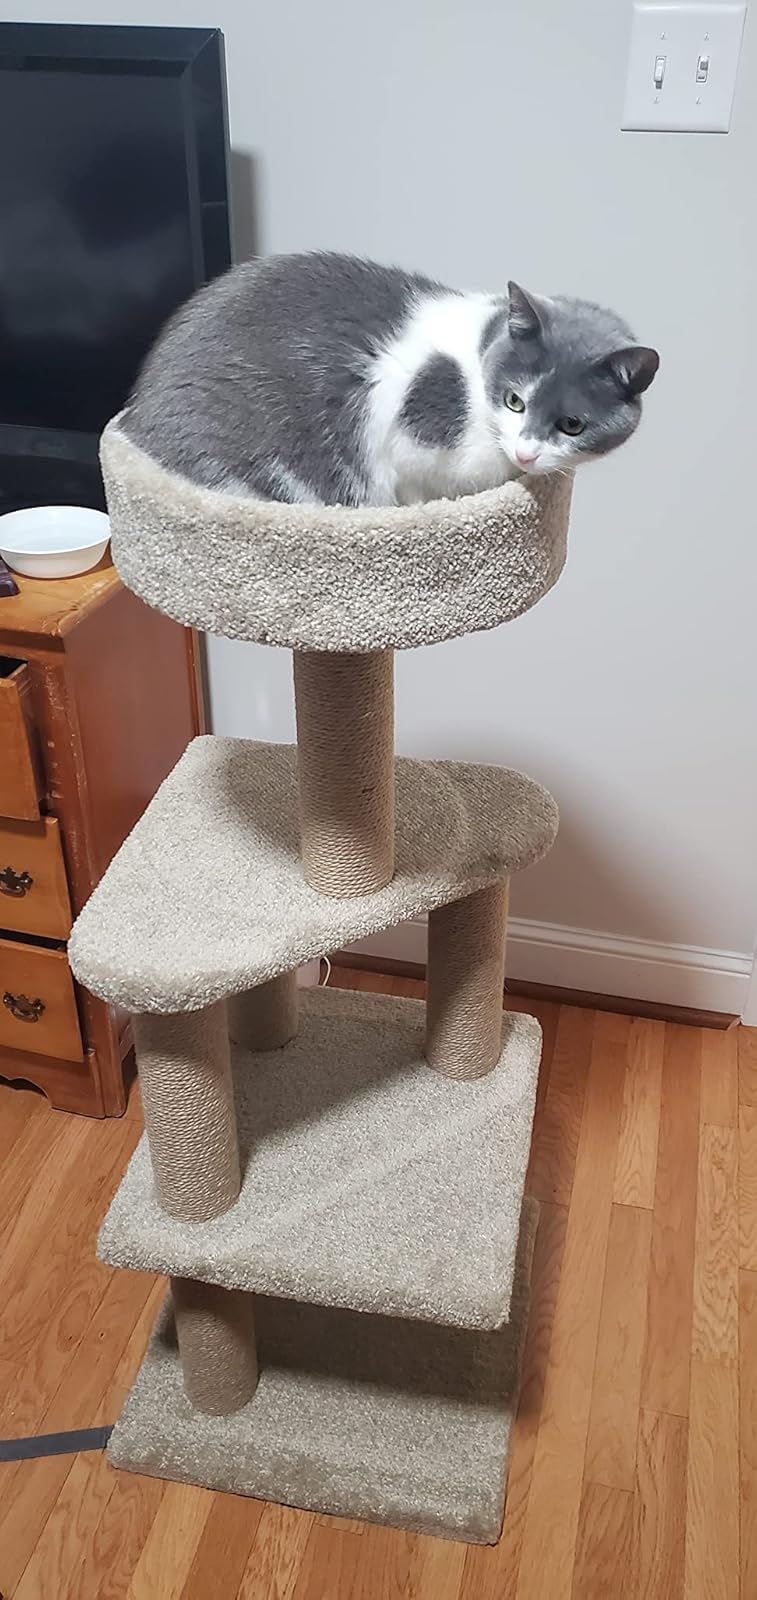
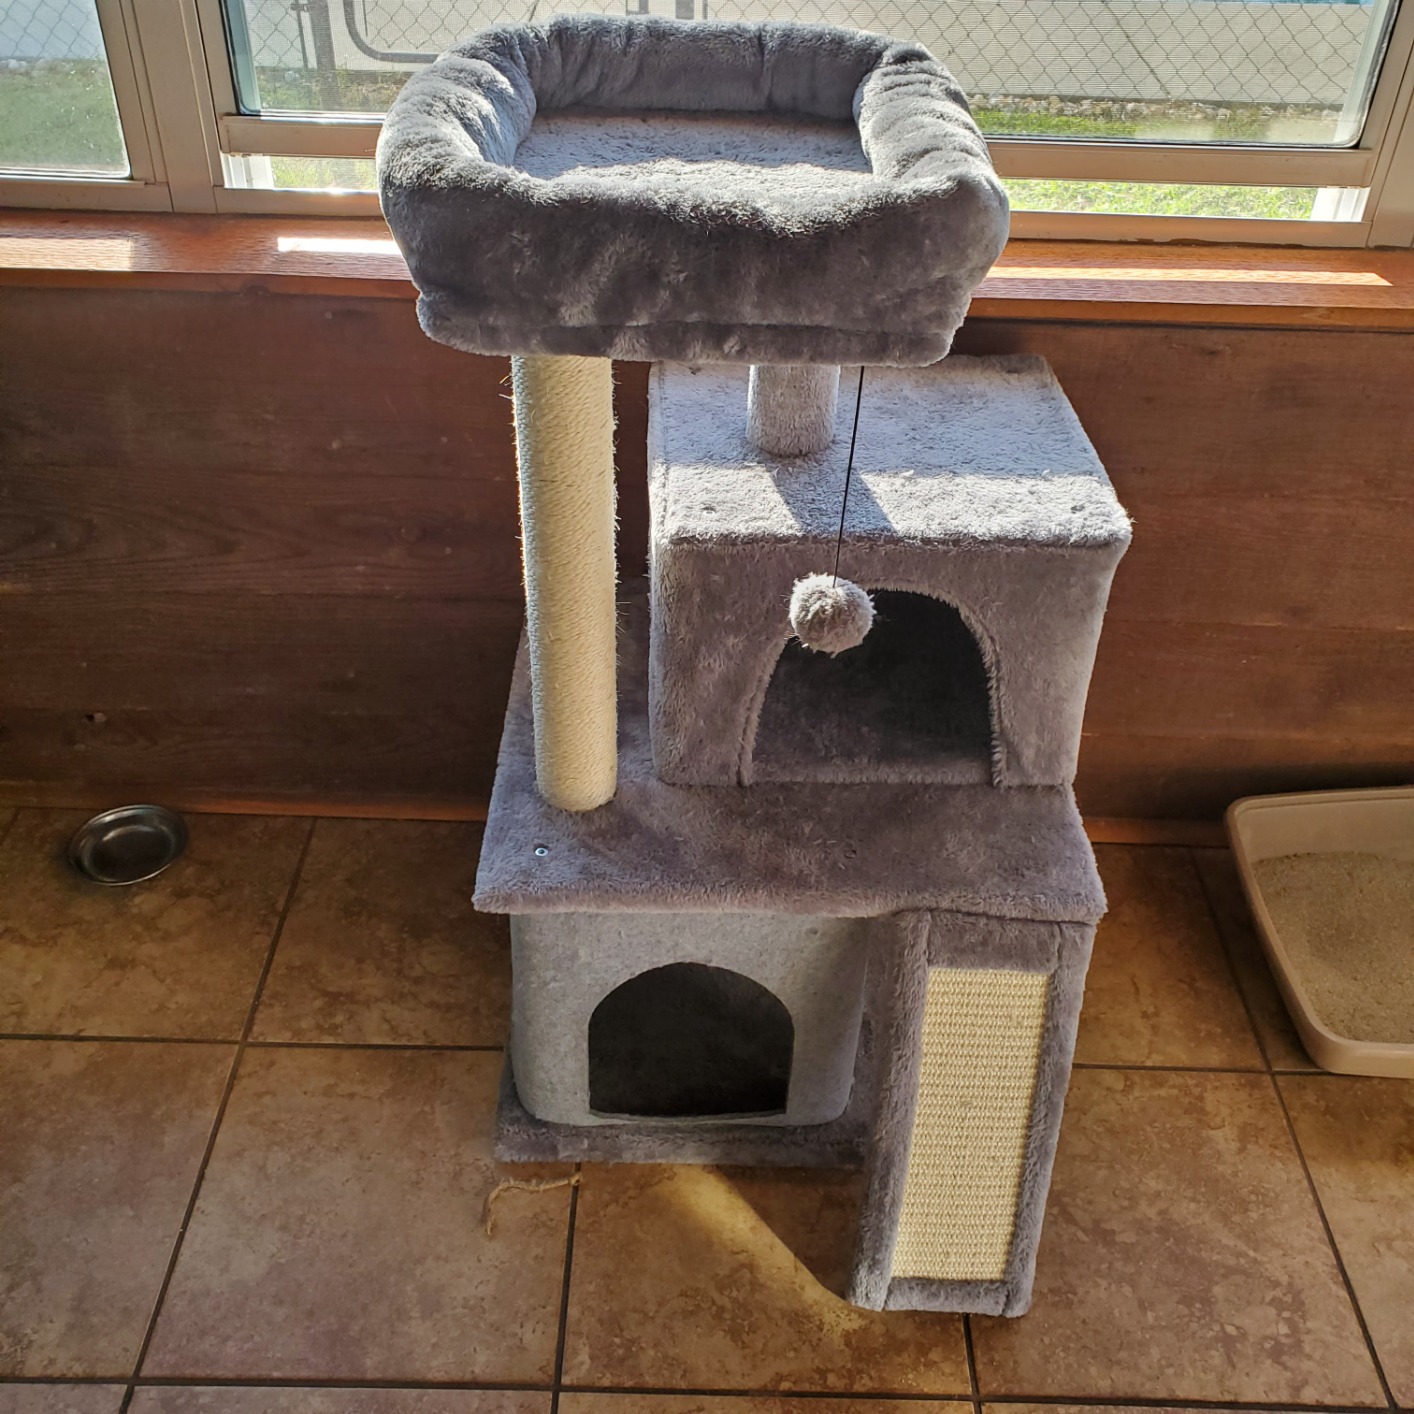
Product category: items_cat tree
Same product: no